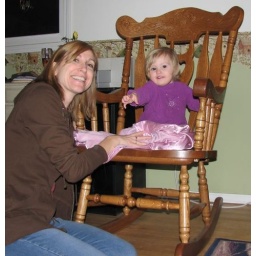
Keyarah likes Grammy to rock her in the big chair :-)